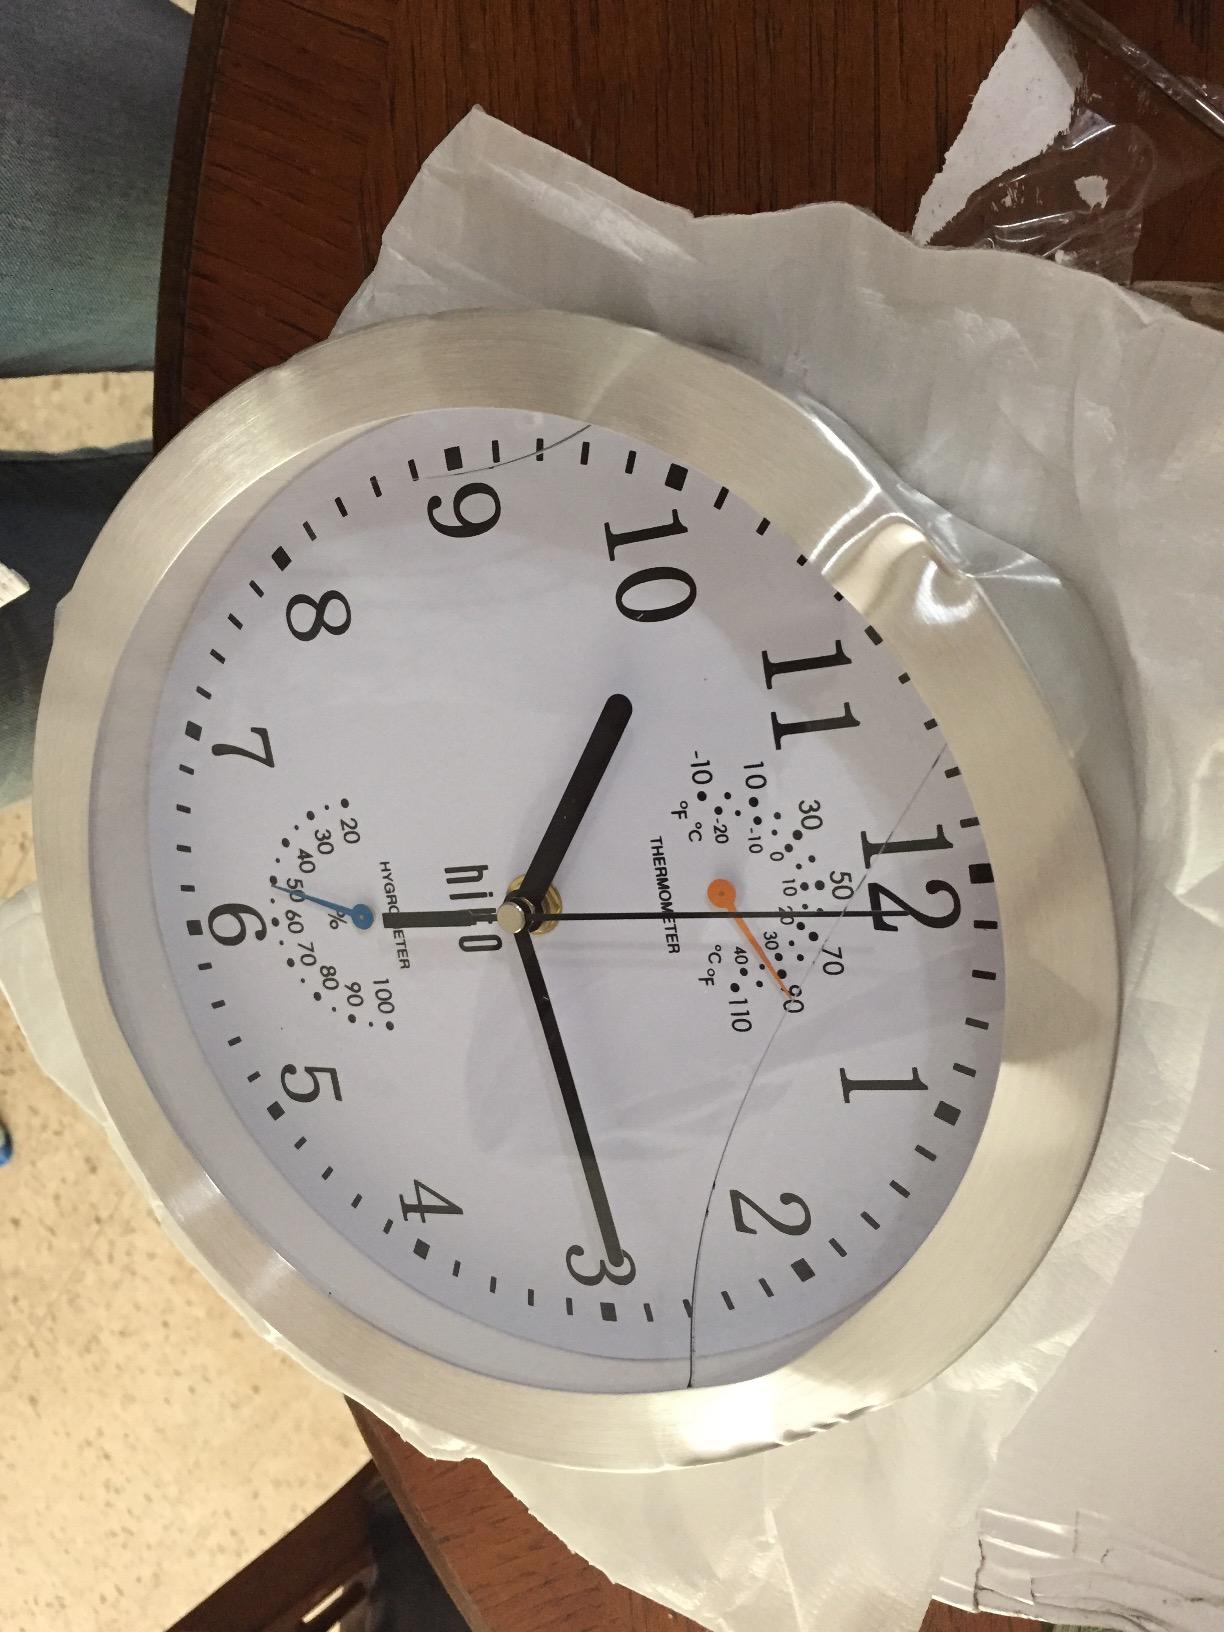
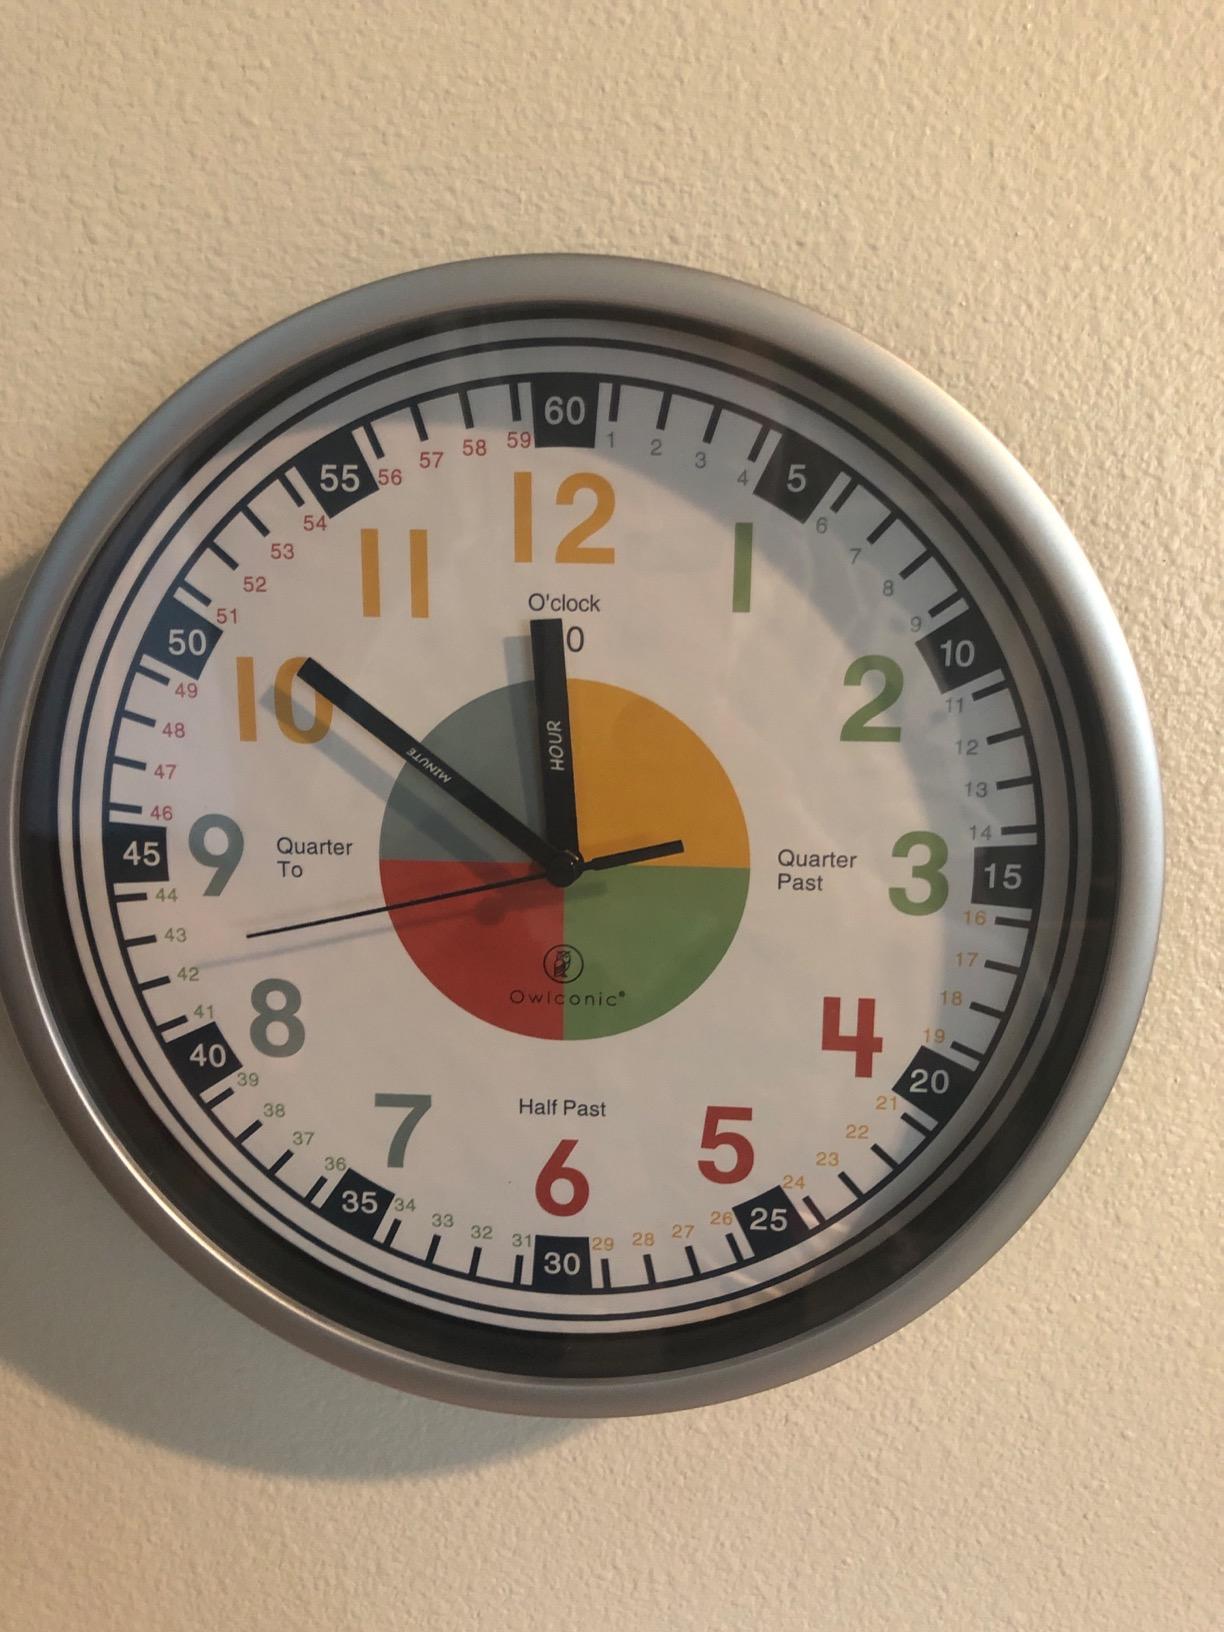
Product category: clock
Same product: no